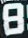
Number: 8